Hanggang Makita Kang Muli

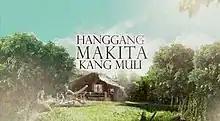
Title card

( / international title: "Until We Meet Again") is a 2016 Philippine television drama series broadcast by GMA Network. Directed by Laurice Guillen, it stars Bea Binene. It premiered on March 7, 2016 on the network's Afternoon Prime line up. The series concluded on July 15, 2016 with a total of 93 episodes.